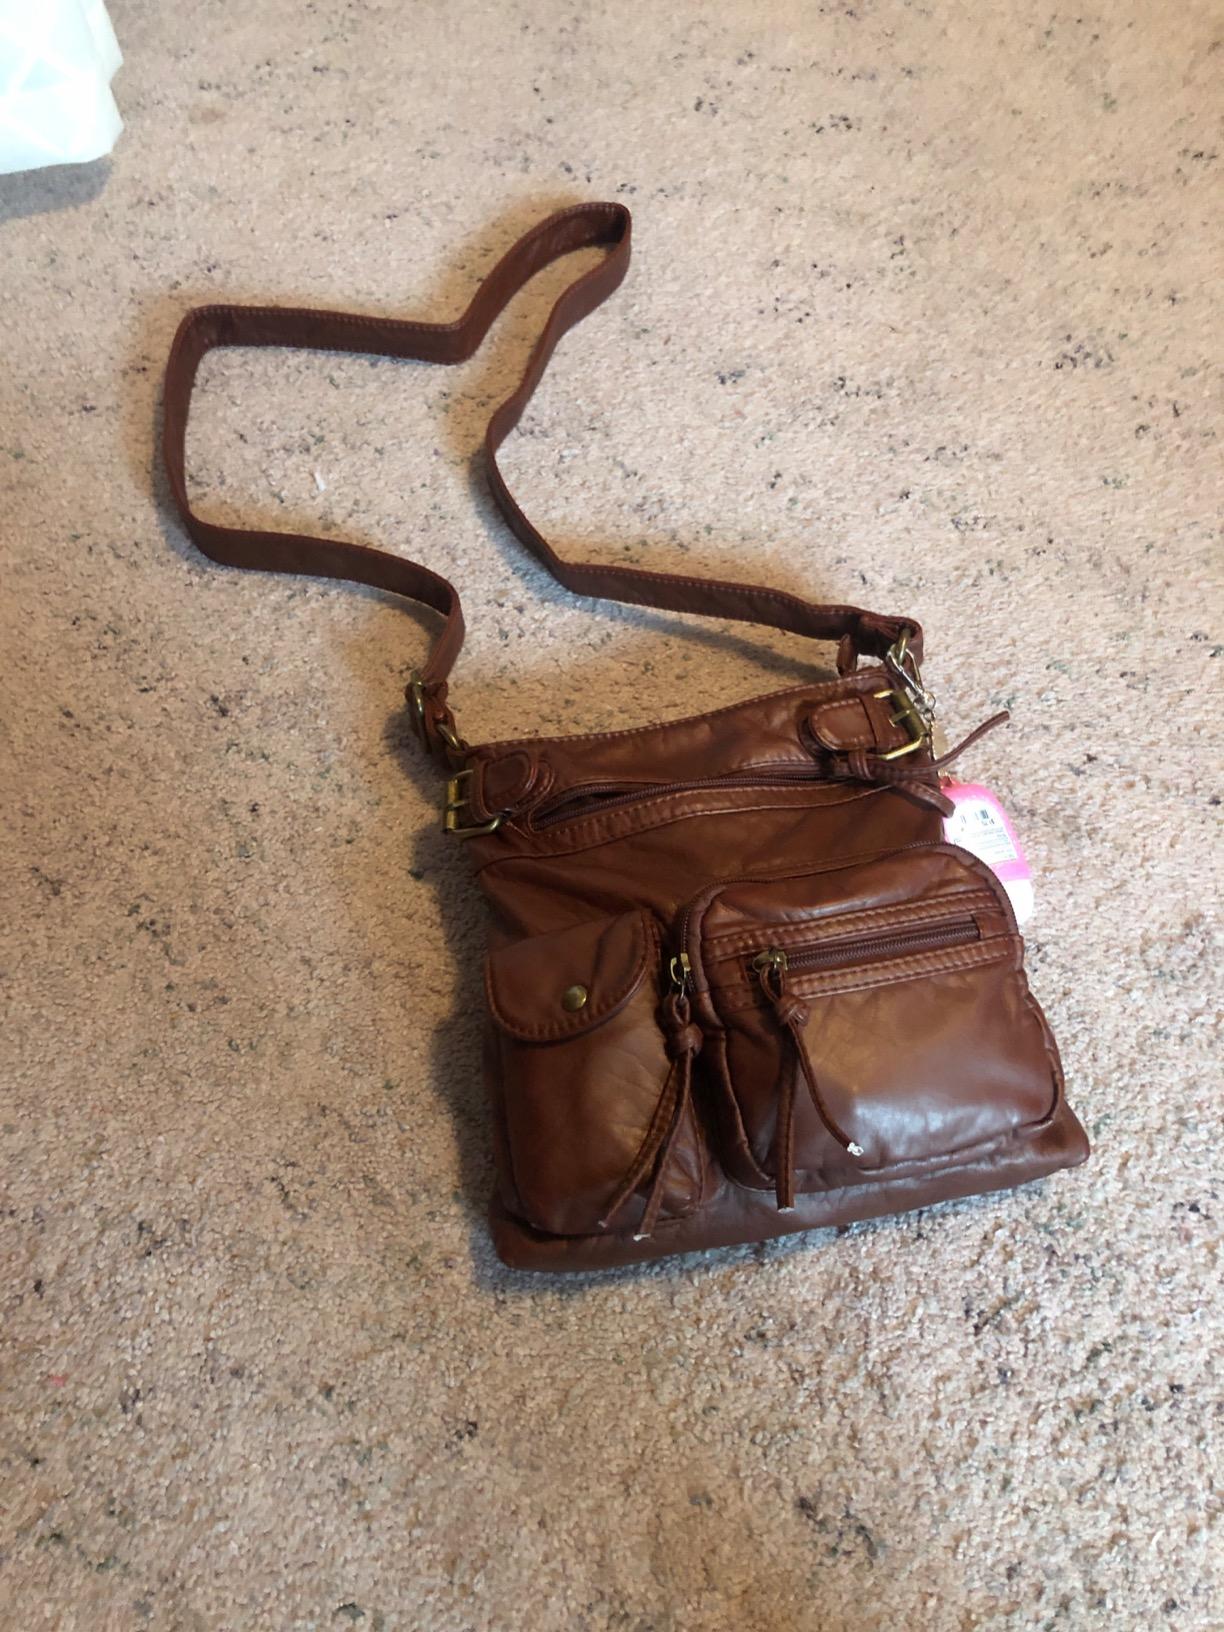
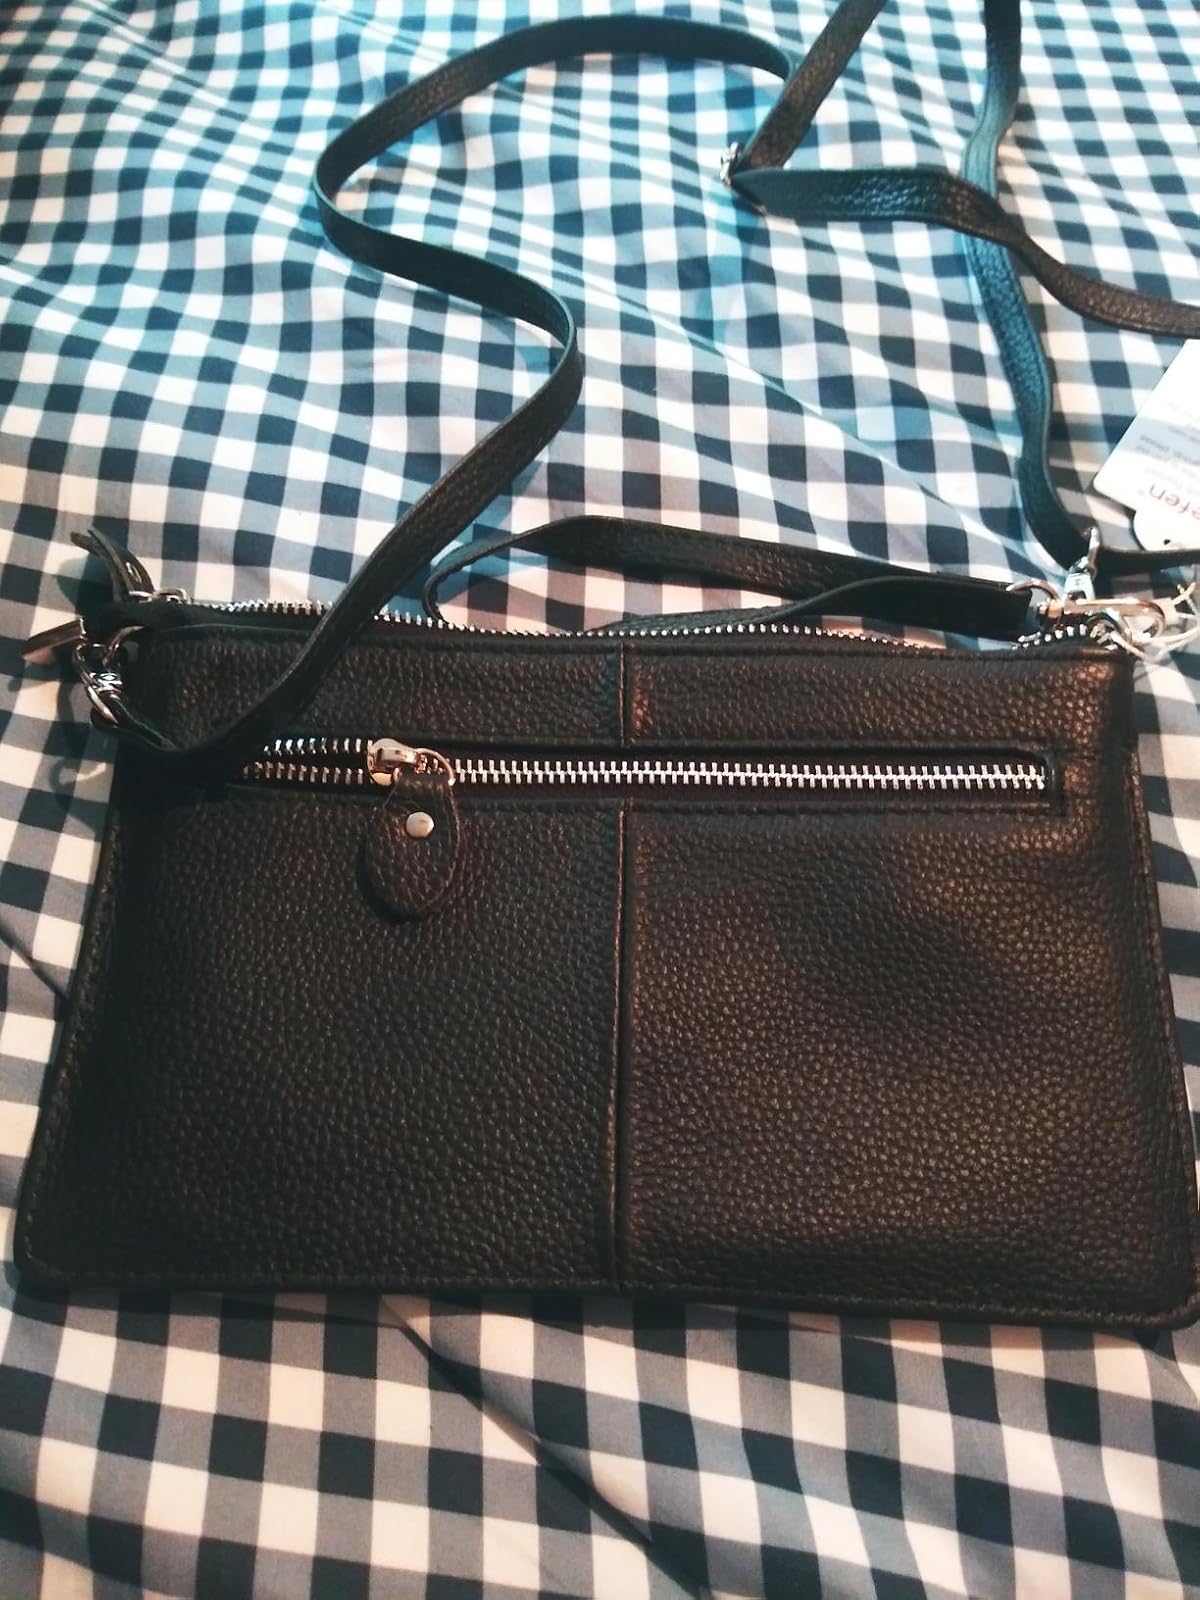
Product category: accessories_handbag
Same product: no